List of festivals in Nepal

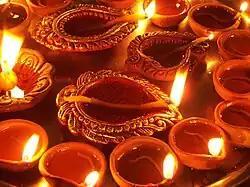
Lighting during the Tihar Festival season.

Tihar (Nepali: तिहार; also known as Deepawali and Yamapanchak or Swanti (Newar: स्वन्ती:)), is a five-day Hindu festival celebrated in Nepal. Tihar is analogous to the Indian festival of Diwali, the festival of lights, but with some significant differences. Like with Diwali, Tihar is marked by lighting "diyas" inside and outside the home but unlike the Indian festival, the five days of Tihar include celebration and worship of the four creatures associated with the Hindu god of death Yama, with the final day reserved for people themselves. According to the Vikram Samvat calendar, the festival begins with Kaag (crow) Tihar on Trayodashi of Kartik Krishna Paksha (the 13th day of the waning moon) and ends with Bhai (brother) Tika on Dwitiya of Kartik Sukla Paksha every year. In the Gregorian calendar, the festival falls sometime between October and November every year. In the Year 2023 A.D(2080 B.S), Tihar Starts From 11 November or 25th Of Kartik and ends on 15 November or 29th of Kartik. It is celebrated over Yamaraj taking the time out of his job over ruling his world and meeting his own sister, Yamuna.